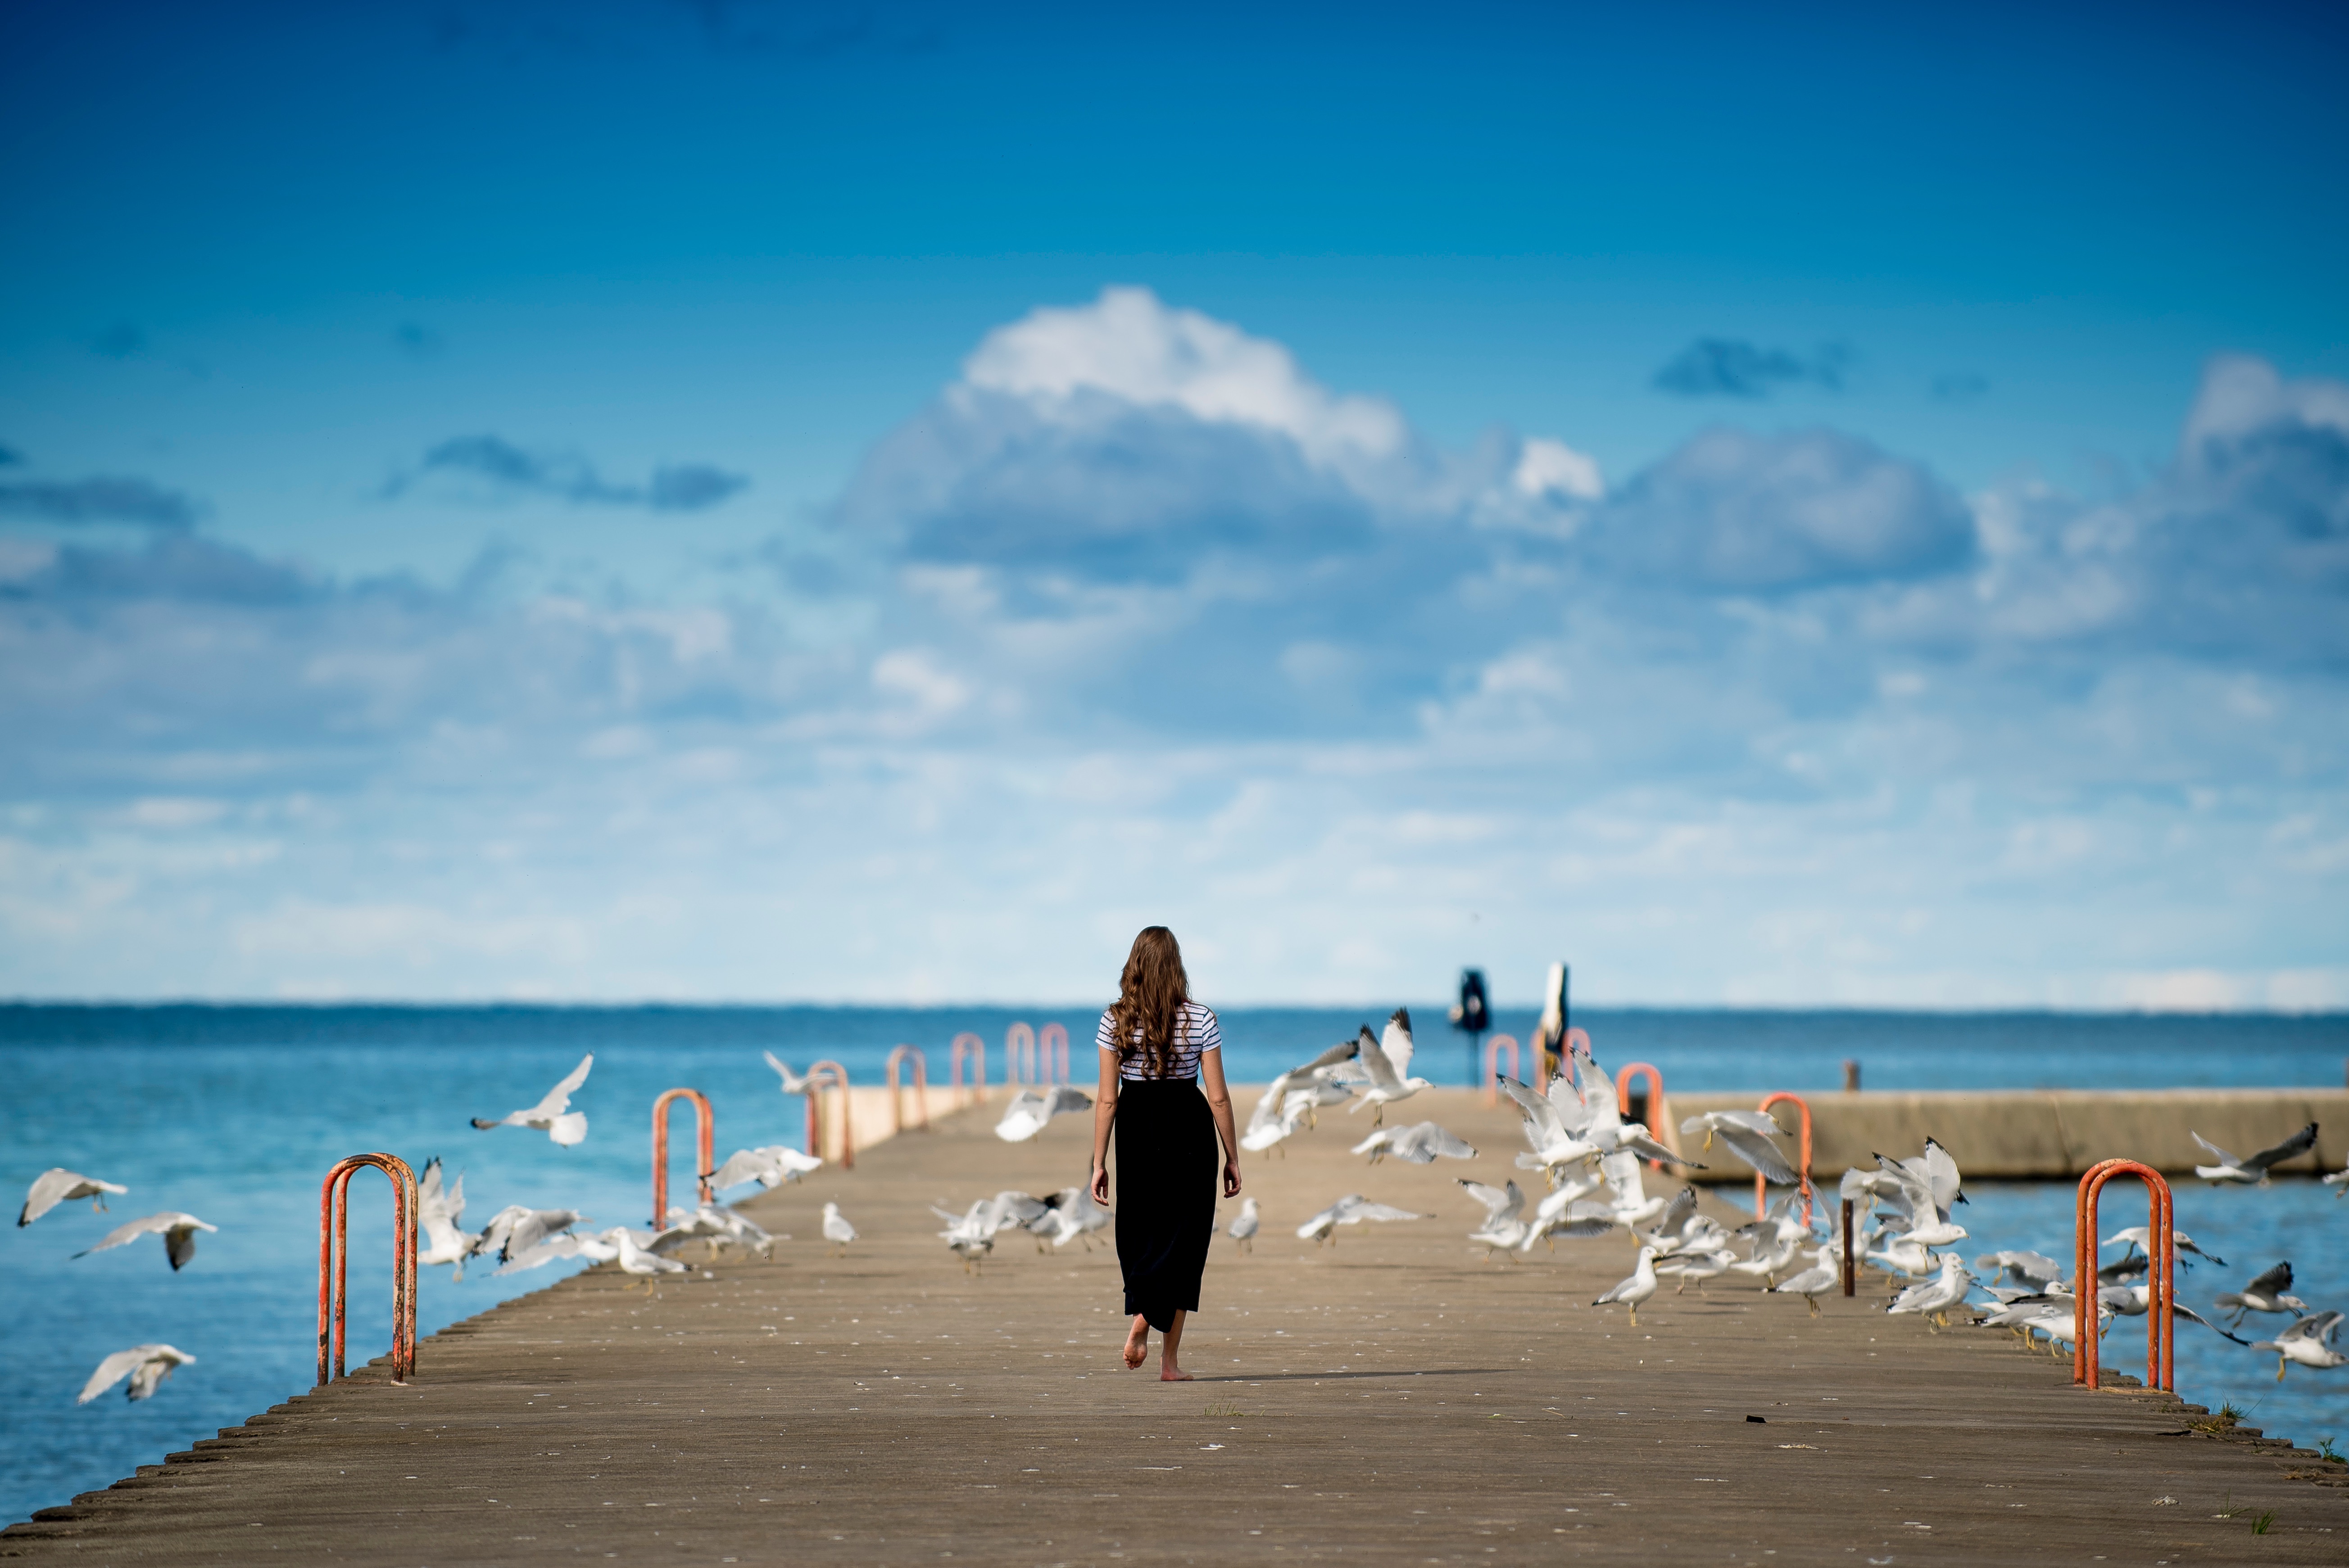
beach, sea, coast, water, sand, ocean, horizon, bird, sky, woman, sunlight, shore, wave, seagull, vacation, bay, blue, body of water